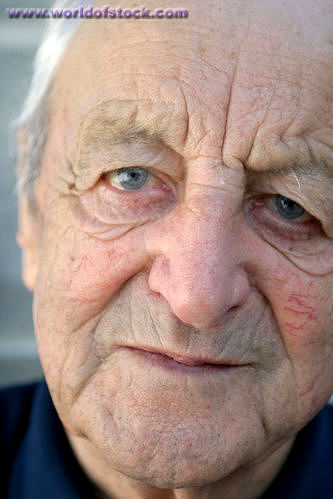
Gender: men